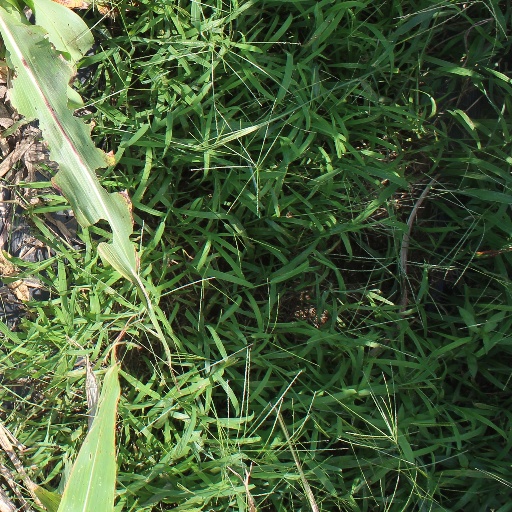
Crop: sorghum